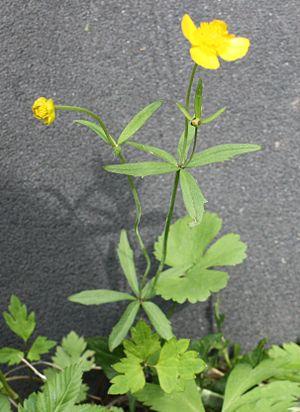
Cette liste de Tracheophyta de Bosnie-Herzégovine, ainsi que d’espèces introduites est un aperçu incomplet d’espèces de mousses, de fougères, de gymnospermes et d’angiospermes citées dans la littérature disponible en langues bosniaque, croate, serbe et serbo-croate. Cet aperçu n’inclue pas des espèces cultivées ni celles occasionnellement introduites.